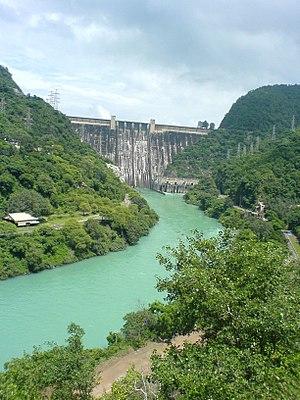
Le barrage de Bhakra est un barrage situé en Inde, dans l'Etat d'Himachal Pradesh, sur le Sutlej, un affluent de l'Indus. Il est associé à une centrale hydroélectrique de 1 325 MW.
Le secteur de l'hydroélectricité en Inde bénéficie grâce à l'Himalaya d'un potentiel important dont seulement un tiers est exploité ; l'Inde se situe en 2019 au 6ᵉ rang mondial en termes de production avec 3,8 % de la production mondiale et au 5ᵉ rang en termes de puissance installée avec 3,8 % du total mondial, derrière la Chine, le Brésil, les États-Unis et le Canada.
Cette liste des plus hauts barrages du monde énumère les barrages de plus de 120 mètres de hauteur. Actuellement le plus haut barrage au monde est le barrage de Jinping I en Chine avec une hauteur de 305 mètres.